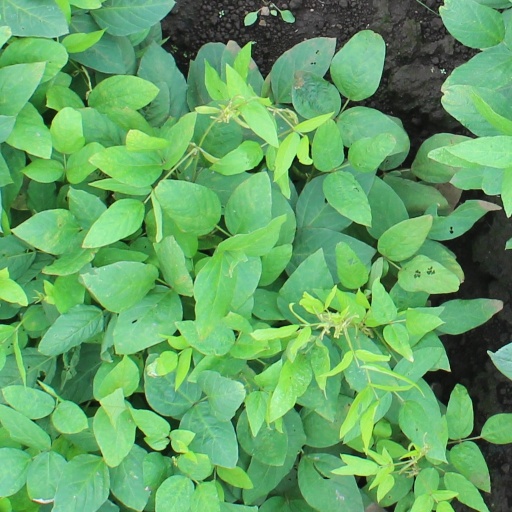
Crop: soybean